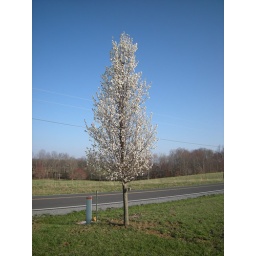
Pear tree in front of house